Northumbria University

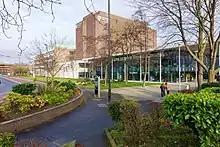
Buildings of Northumbria University

City Campus East is home to the Schools of Law, Design and the Newcastle Business School (NBS). NBS and Law are housed in one building, and the School of Design is across a courtyard.